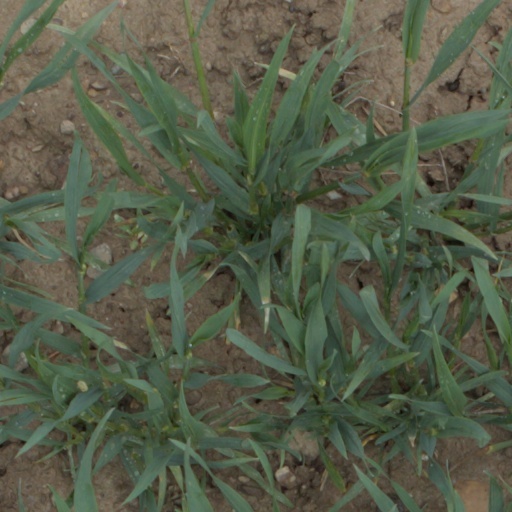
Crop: wheat